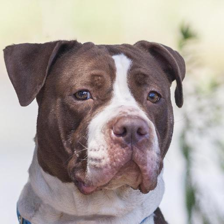
Label: animals